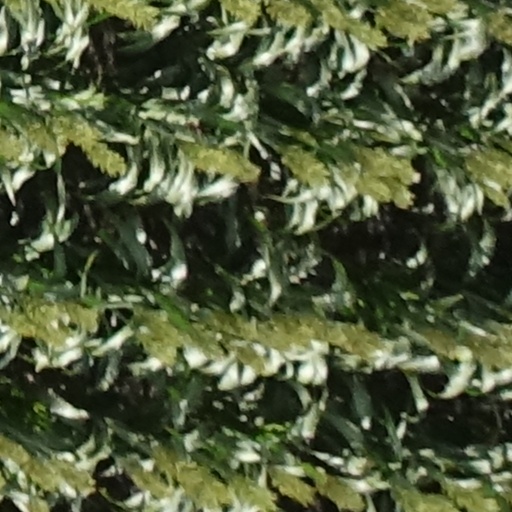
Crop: sorghum